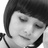
Emotion: neutral